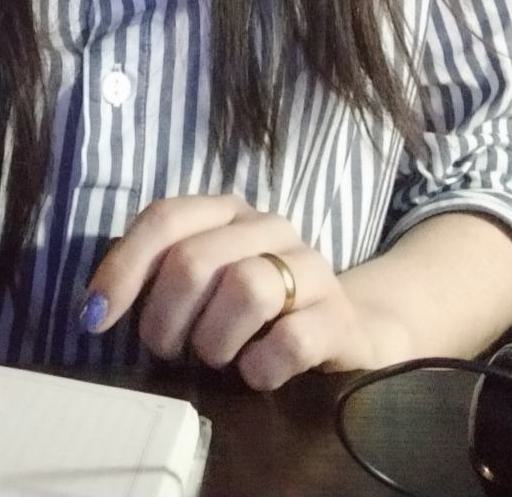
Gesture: no_gesture